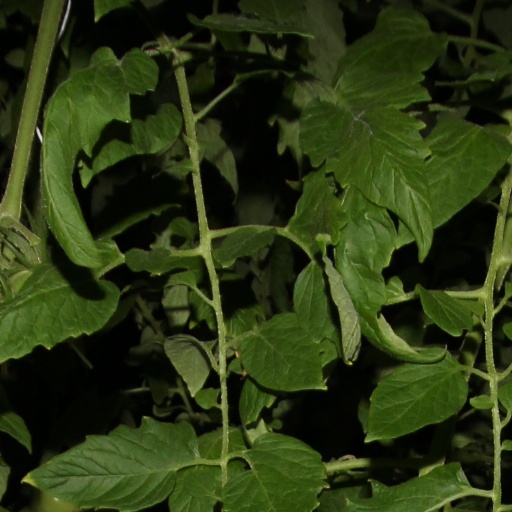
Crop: tomato